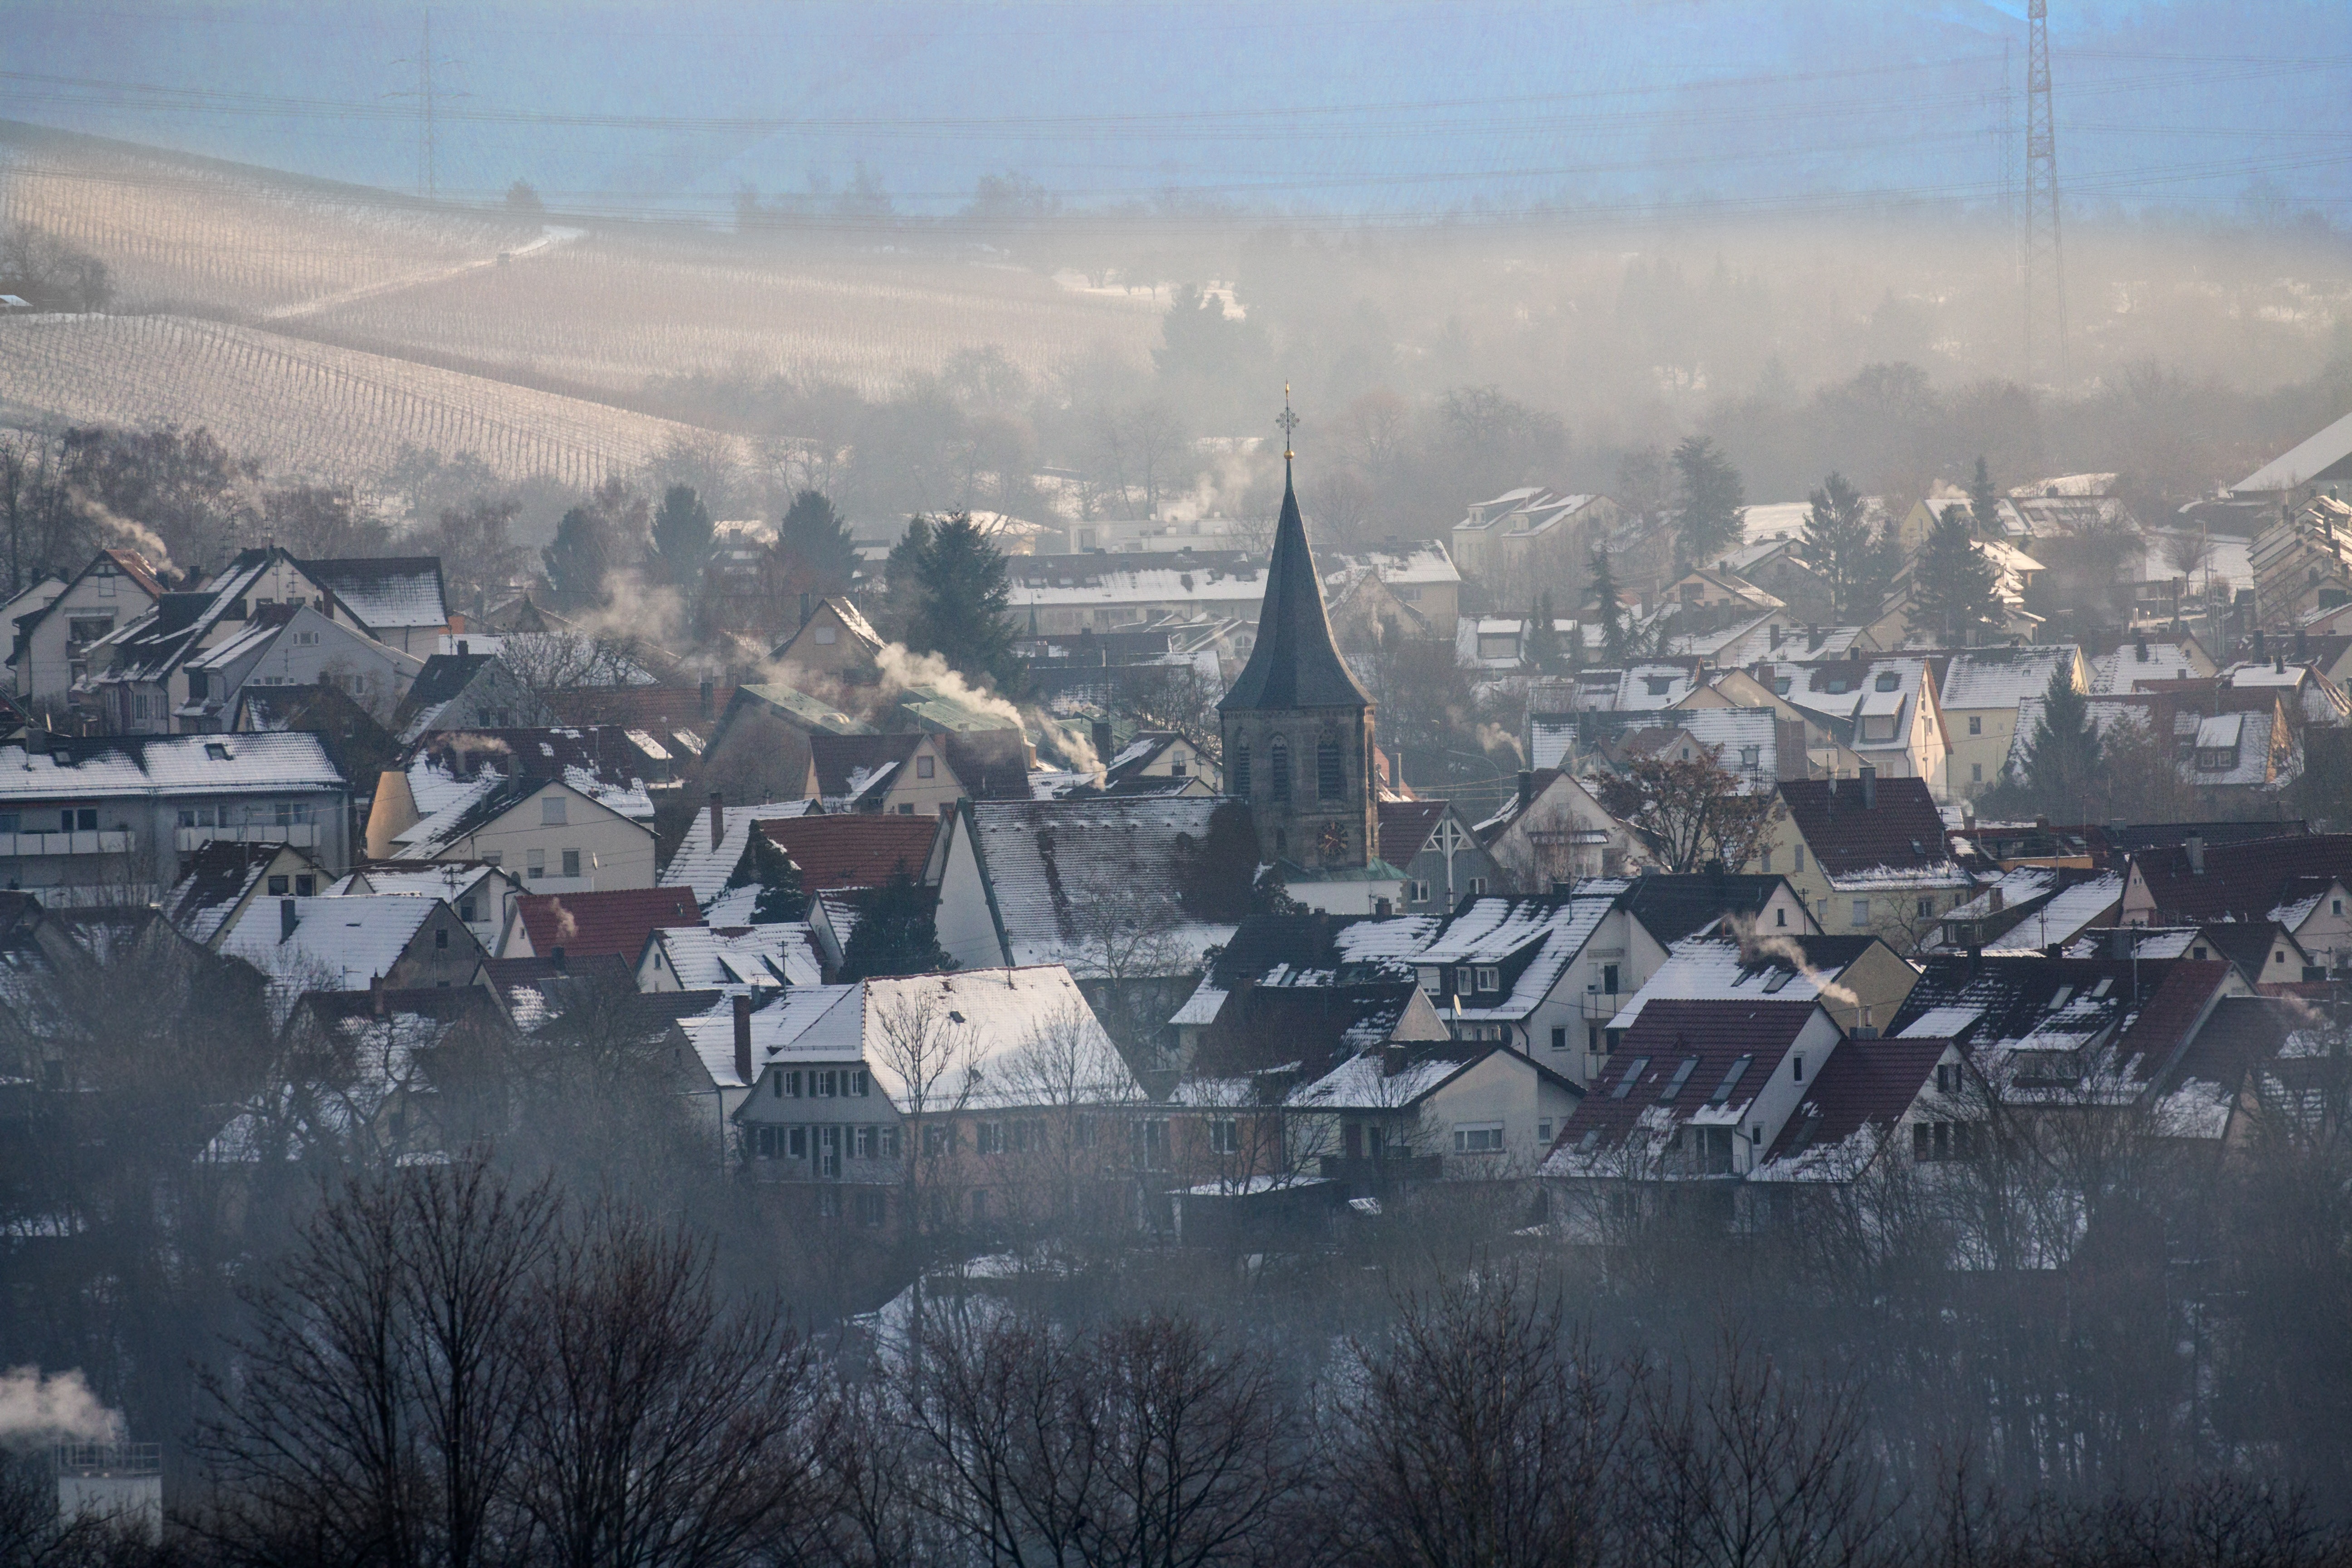
mountain, snow, cold, winter, fog, skyline, photography, morning, town, view, city, mountain range, cityscape, panorama, reflection, weather, haze, season, wintry, aerial photography, atmospheric phenomenon, human settlement, atmosphere of earth, waiblingen